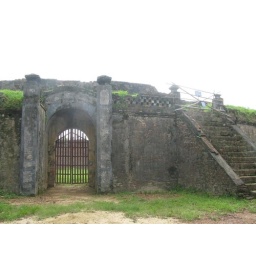
An emperor had this built for lions and elephants to fight in